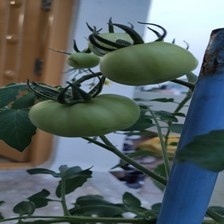
Label: tomato